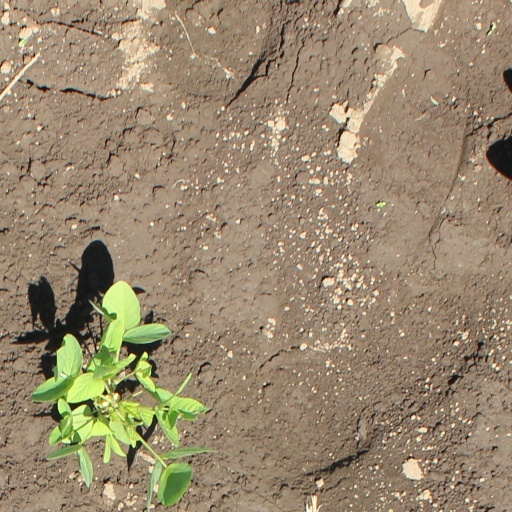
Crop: soybean